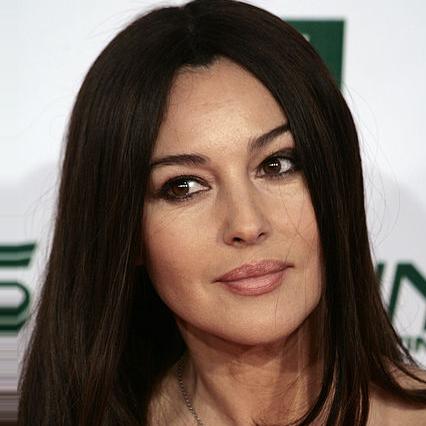
Age: 44